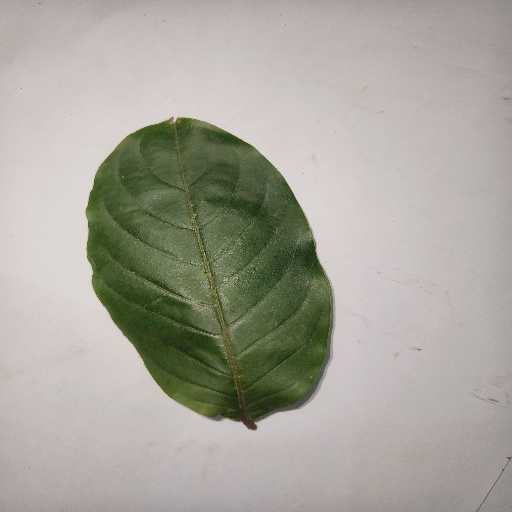
Species: HariTaki
Leaf condition: Healthy Leaf